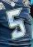
Number: 5